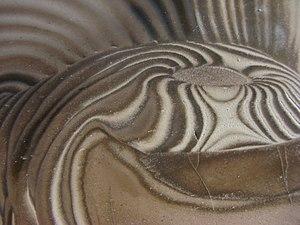
La Hesbaye liégeoise est une sous-région naturelle de la Hesbaye dont les limites géographiques se situe entre la Meuse au Sud-Est, le Geer au Nord -Ouest et la vallée de la Mehaigne et de la Burdinale au Sud-Ouest.